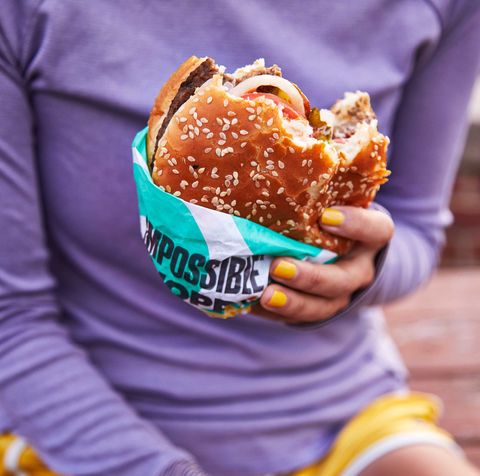
Dish: burger